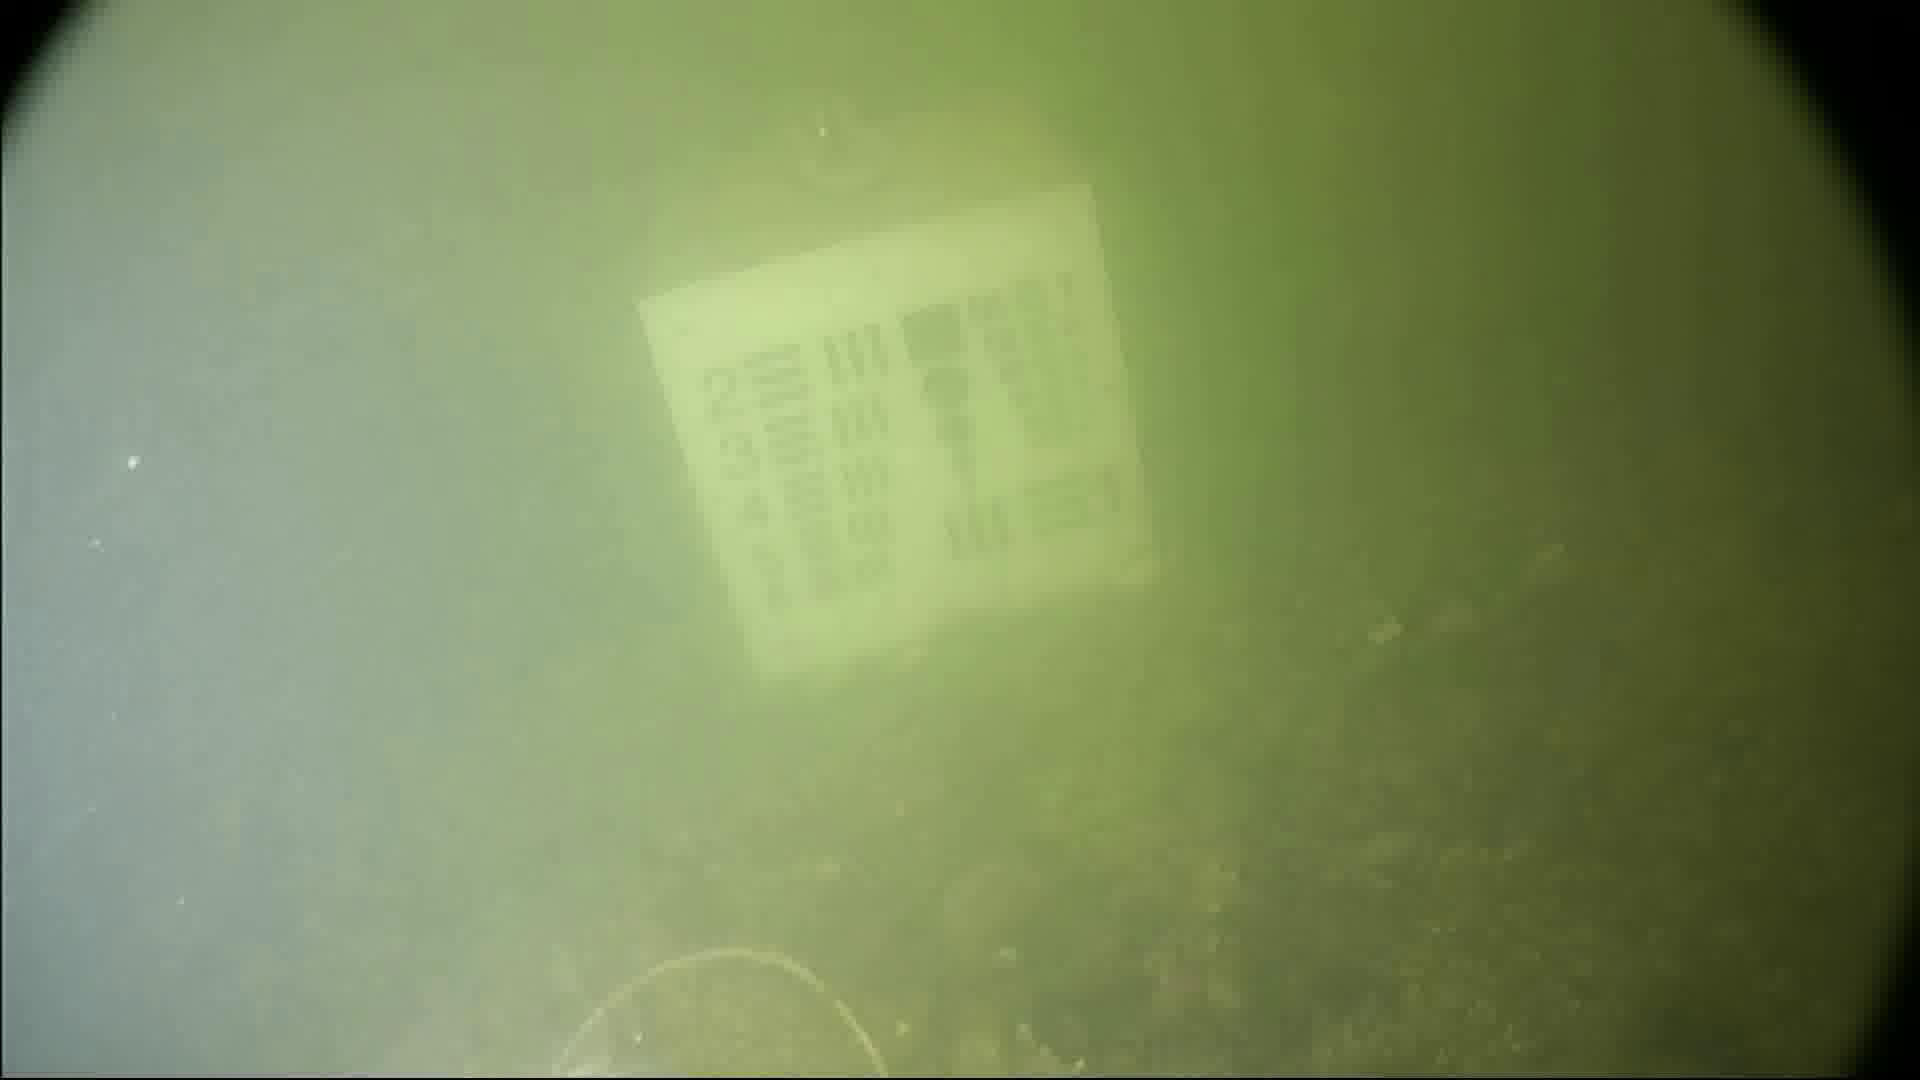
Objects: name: crab